Syrian civil war

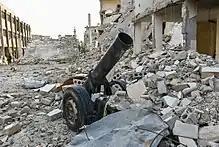
'Hell cannon' Improvised artillery found after the battle of Aleppo in 2016

There are numerous factions, both foreign and domestic, involved in the Syrian civil war. These can be divided into four main groups.